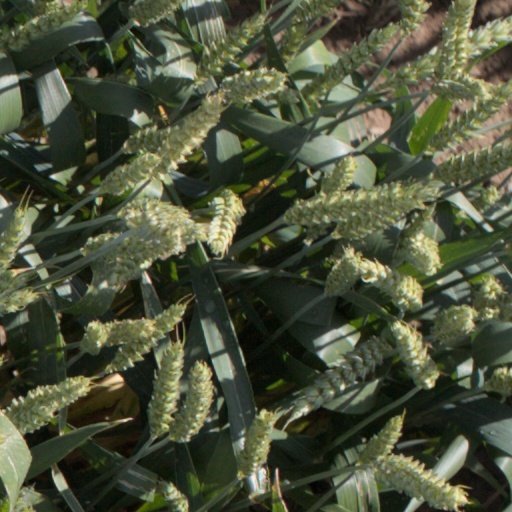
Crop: wheat